History of South Africa

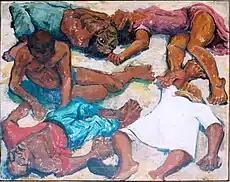
Painting of the Sharpeville massacre of March 1960

Renewed tensions between Britain and the Boers peaked in 1899 when the British demanded voting rights for the 60,000 foreign whites on the Witwatersrand. Until that point, President Paul Kruger's government had excluded all foreigners from the franchise. Kruger rejected the British demand and called for the withdrawal of British troops from the borders of the South African Republic. When the British refused, Kruger declared war. This Second Anglo–Boer War, also known as the South African War lasted longer than the first, with British troops being supplemented by colonial troops from Southern Rhodesia, Canada, India, Australia and New Zealand. It has been estimated that the total number of British and colonial troops deployed in South Africa during the war outnumbered the population of the two Boer Republics by more than 150,000.